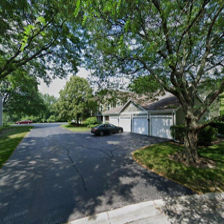
Label: streetView